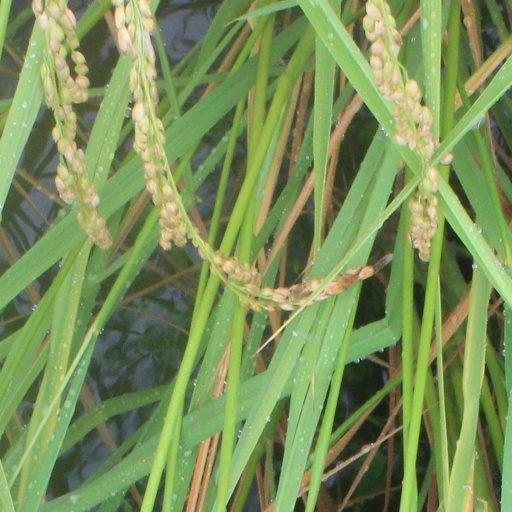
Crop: rice